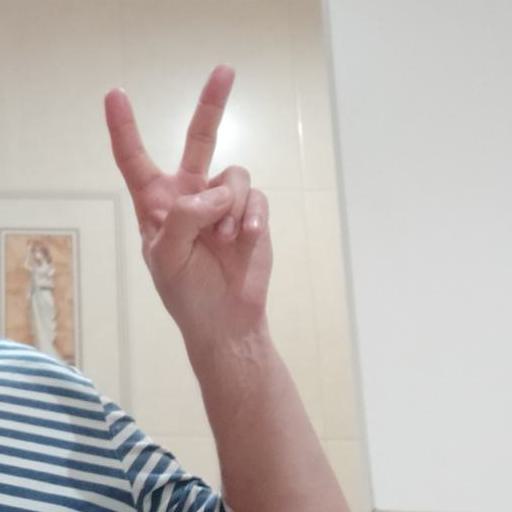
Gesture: peace